George Clooney

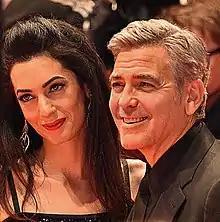
George and Amal Clooney at the 66th Berlin International Film Festival in Germany in 2016

Clooney has advocated a resolution of the Darfur conflict. He spoke at a 2006 Save Darfur rally in Washington, D.C. In April 2006, he spent ten days in Chad and Sudan with his father to make the TV special "A Journey to Darfur" reflecting the situation of Darfur's refugees, and advocated for action. The documentary was broadcast on American cable TV as well as in the UK and France. In 2008, it was released on DVD, with the sale proceeds being donated to the International Rescue Committee. In September of the same year, he spoke to the UN Security Council with Nobel Prize-winner Elie Wiesel to ask the UN to find a solution to the conflict and to help the people of Darfur. In December, he visited China and Egypt with Don Cheadle and two Olympic winners to ask both governments to pressure Sudan's government.